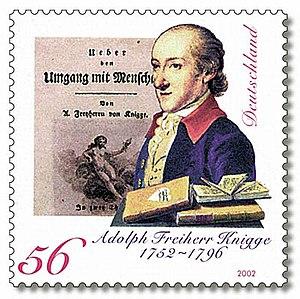
Freiherr Adolph Franz Friedrich Ludwig Knigge né le 16 octobre 1752 à Bredenbeck, près de Hanovre et mort le 6 mai 1796 à Brême, est un philosophe du siècle des Lumières, écrivain, compositeur, franc-maçon et membre des Illuminés de Bavière.